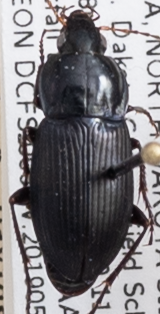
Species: Poecilus lucublandus
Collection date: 2019-05-21
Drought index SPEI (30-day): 0.71
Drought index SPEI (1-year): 0.842
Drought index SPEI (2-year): -0.1